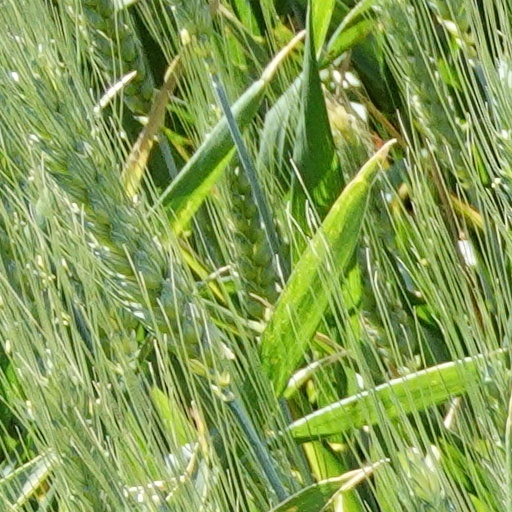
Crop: wheat